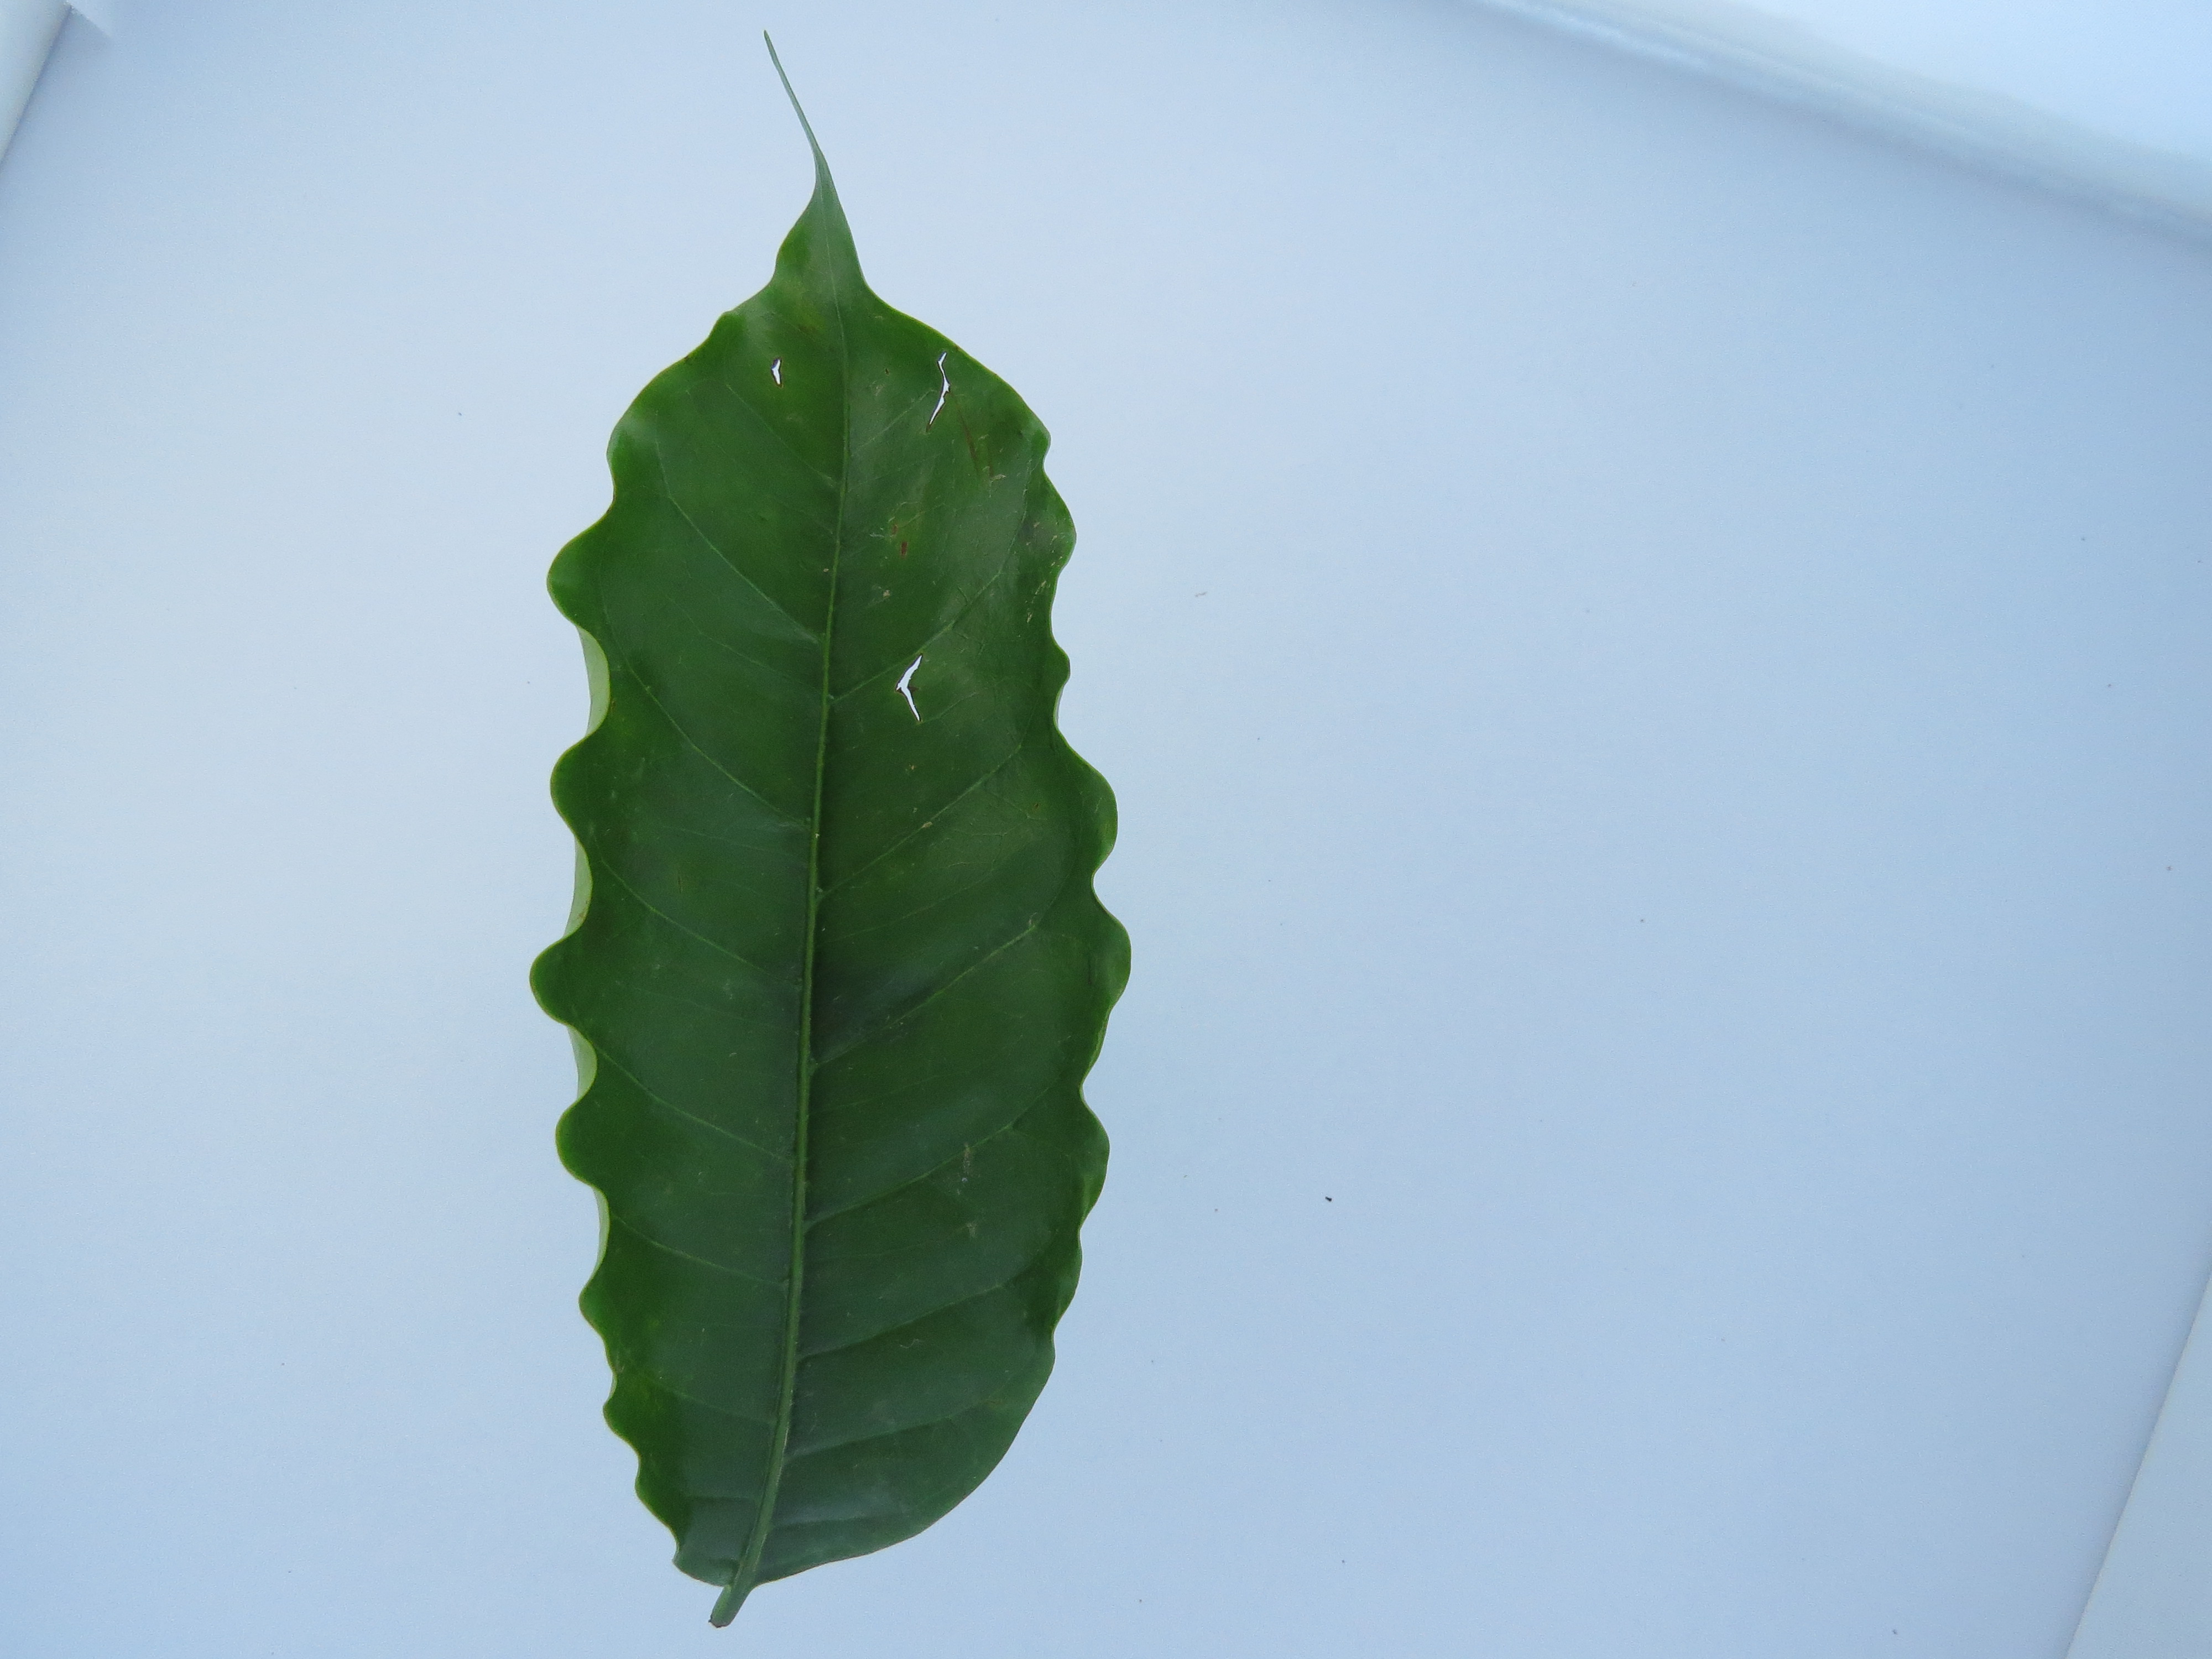
Label: calcium-Ca